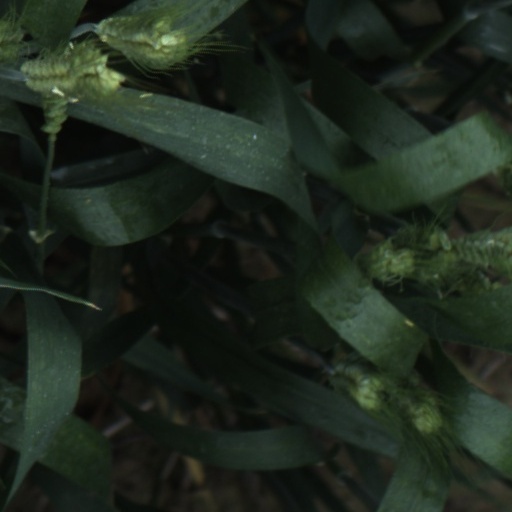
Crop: wheat